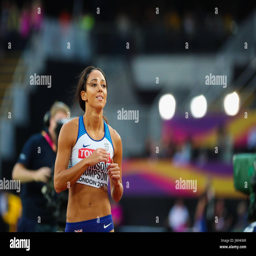
olympic athlete , in the women 's high jump final on day of the london world